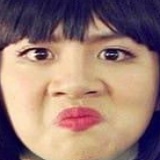
diễn viên Duy Khánh Zhou Zhou